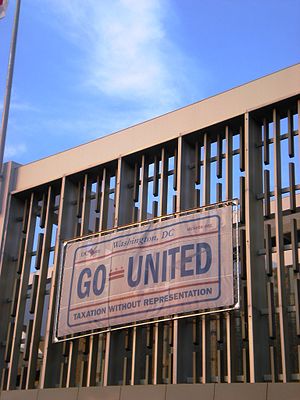
D.C. United / Danske spillere
Ga United poster opknoping aan de zijde van Robert F. Kennedy Memorial Stadium
D.C. United er en amerikansk fodboldklub fra landets hovedstad Washington D.C. Klubben spiller i landets bedste liga, Major League Soccer, og har hjemmebane på stadionet RFK Stadium. Klubben blev grundlagt i 1995 i forbindelse med stiftelsen af Major League Soccer. Med fire triumfer i ligaen siden da er klubben den mest vindende i MLS' historie.